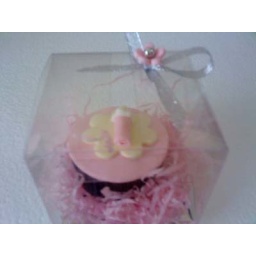
Cup cake in a box